Societal effects of cars

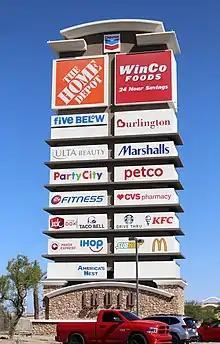
A tall roadside sign attracts freeway drivers to a nearby power center, featuring a supermarket open 24/7 and a drive-through coffee shop

The development of the car has contributed to changes in employment distribution, shopping patterns, social interactions, manufacturing priorities and city planning; increasing use of cars has reduced the roles of walking, horses and railroads.